Karen LaMonte

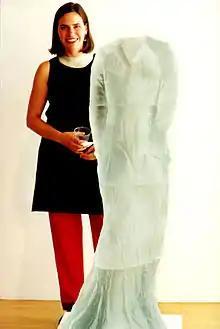
Karen LaMonte with "Vestige"

Karen LaMonte (born December 14, 1967) is an American artist known for her life-size sculptures in ceramic, bronze, marble, and cast glass.